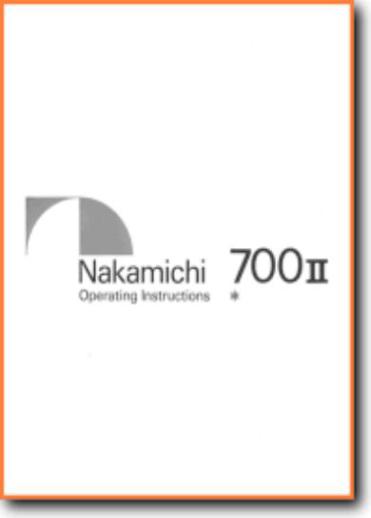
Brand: nakamichi-1
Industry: Necessities